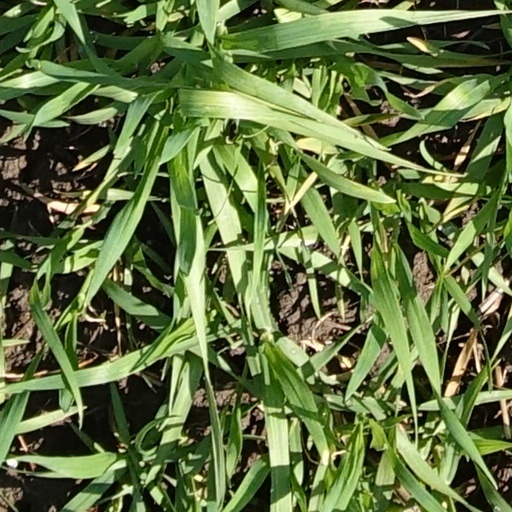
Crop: wheat